Sudetes

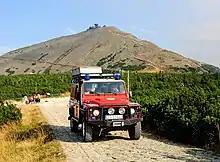
Sněžka

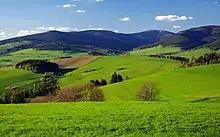
Králický Sněžník

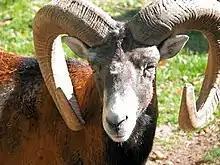
Mouflon

In the east of the Sudetes, the Moravian Gate and Ostrava Basin separates from the Carpathian Mountains. The Sudetes' highest mountain is Sněžka at , which is also the highest mountain of the Czech Republic, Bohemia, Silesia, and Lower Silesian Voivodeship. It lies in the Giant Mountains on the border between the Czech Republic and Poland. Praděd (1,491 m/4,893 ft) in the Hrubý Jeseník mountains is the highest mountain of Moravia. Lusatia's highest point (1,072 m/3,517 ft) lies on Smrk mountain in the Jizera Mountains, and the Sudetes' highest mountain in Germany, which is also the country's highest mountain east of the river Elbe, is Lausche (793 m/2,600 ft) in the Lusatian Mountains. The most notable rivers rising in the Sudetes are the Elbe, Oder, Spree, Morava, Bóbr, Lusatian Neisse, Eastern Neisse, Jizera and Kwisa. The highest parts of the Sudetes are protected by national parks; Karkonosze and Stołowe (Table) in Poland and Krkonoše in the Czech Republic.